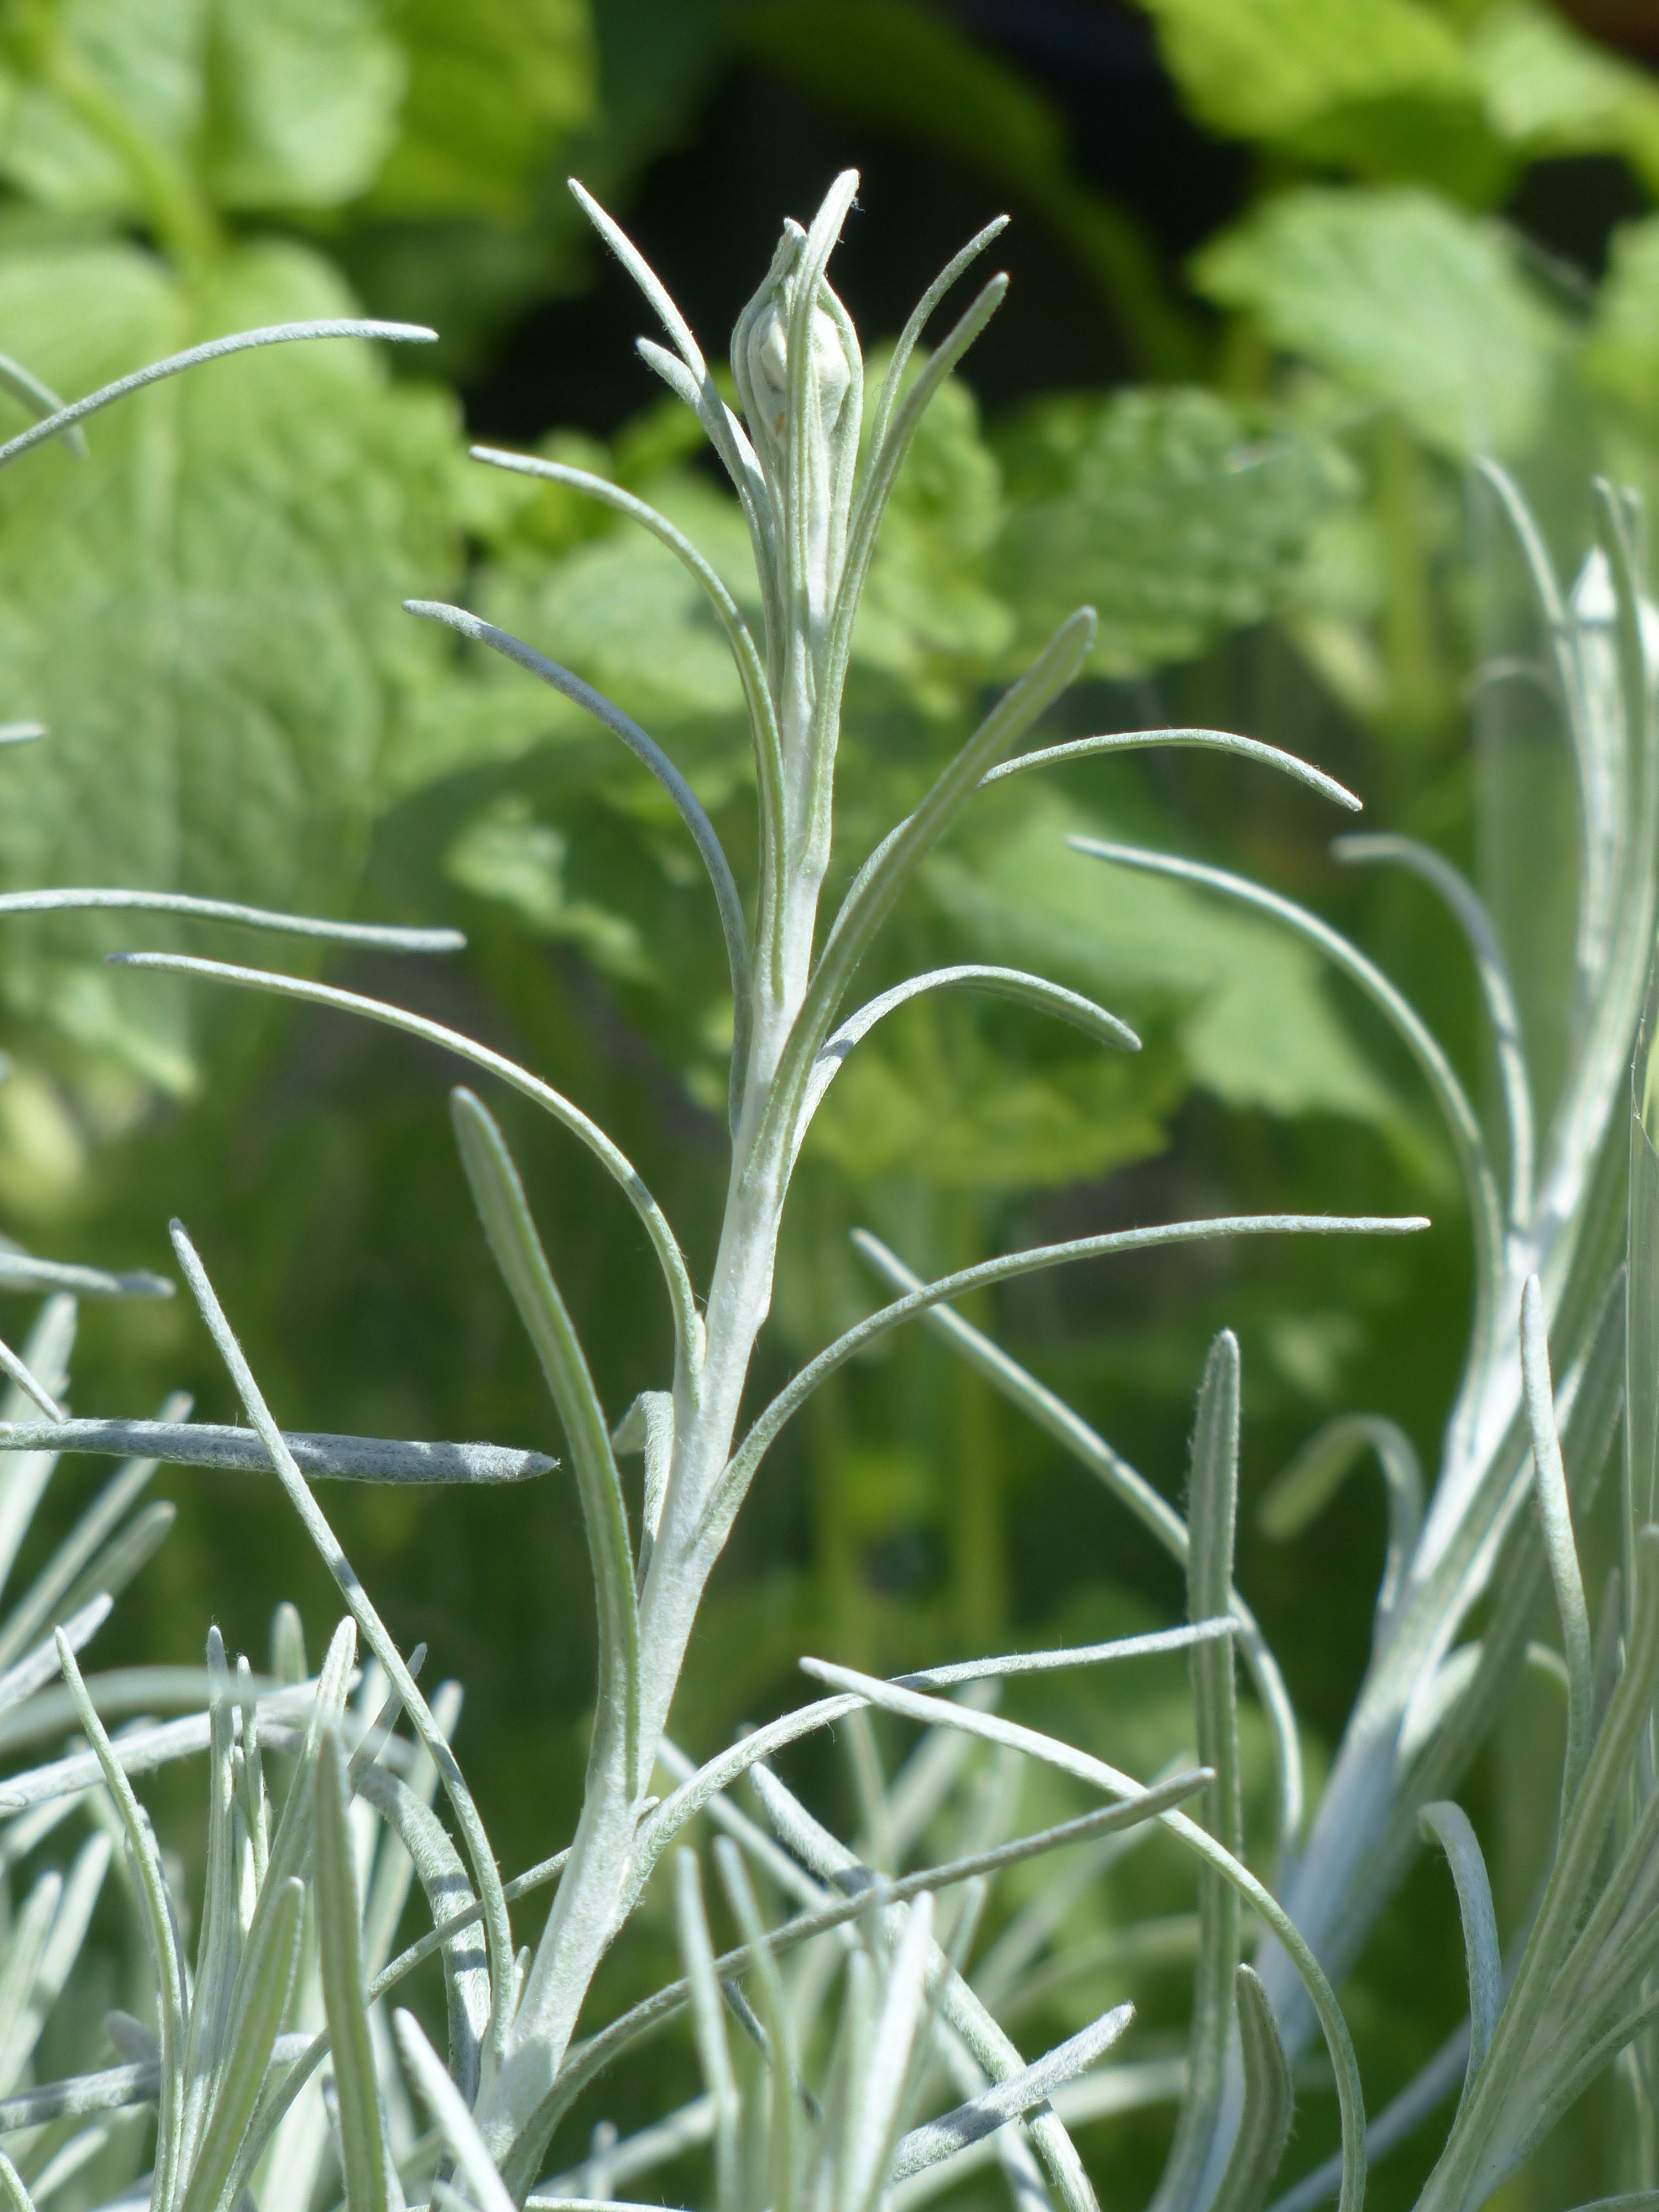
grass, plant, leaf, flower, spice, herb, botany, flora, wildflower, stalk, leaves, asteraceae, thistle, composites, medicinal plant, kitchen spice, kitchen herb, garden plant, garden herbs, flowering plant, daisy family, garden spice plant, semi shrub, helichrysum italicum, curried cabbage, grass family, plant stem, land plant, italian immortelle